Den Helder (electoral district)

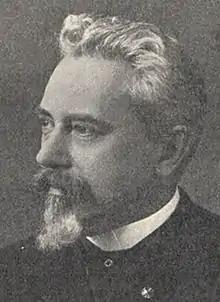
Theo de Meester

Den Helder was represented mostly by Liberal and Free-thinking Democratic members. The only exception is Andries Staalman, who was elected as an Anti-Revolutionary in 1894 and in all subsequent elections, but sat as an independent in parliament. He broke with the party in 1903 and founded the Christian Democratic Party, but subsequently failed to get re-elected. Carel Victor Gerritsen, elected in 1905, died before he was installed as member of parliament.